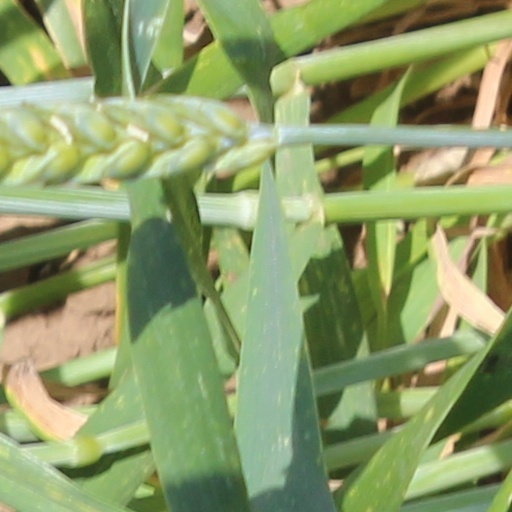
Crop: wheat